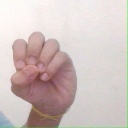
अक्षर: उ